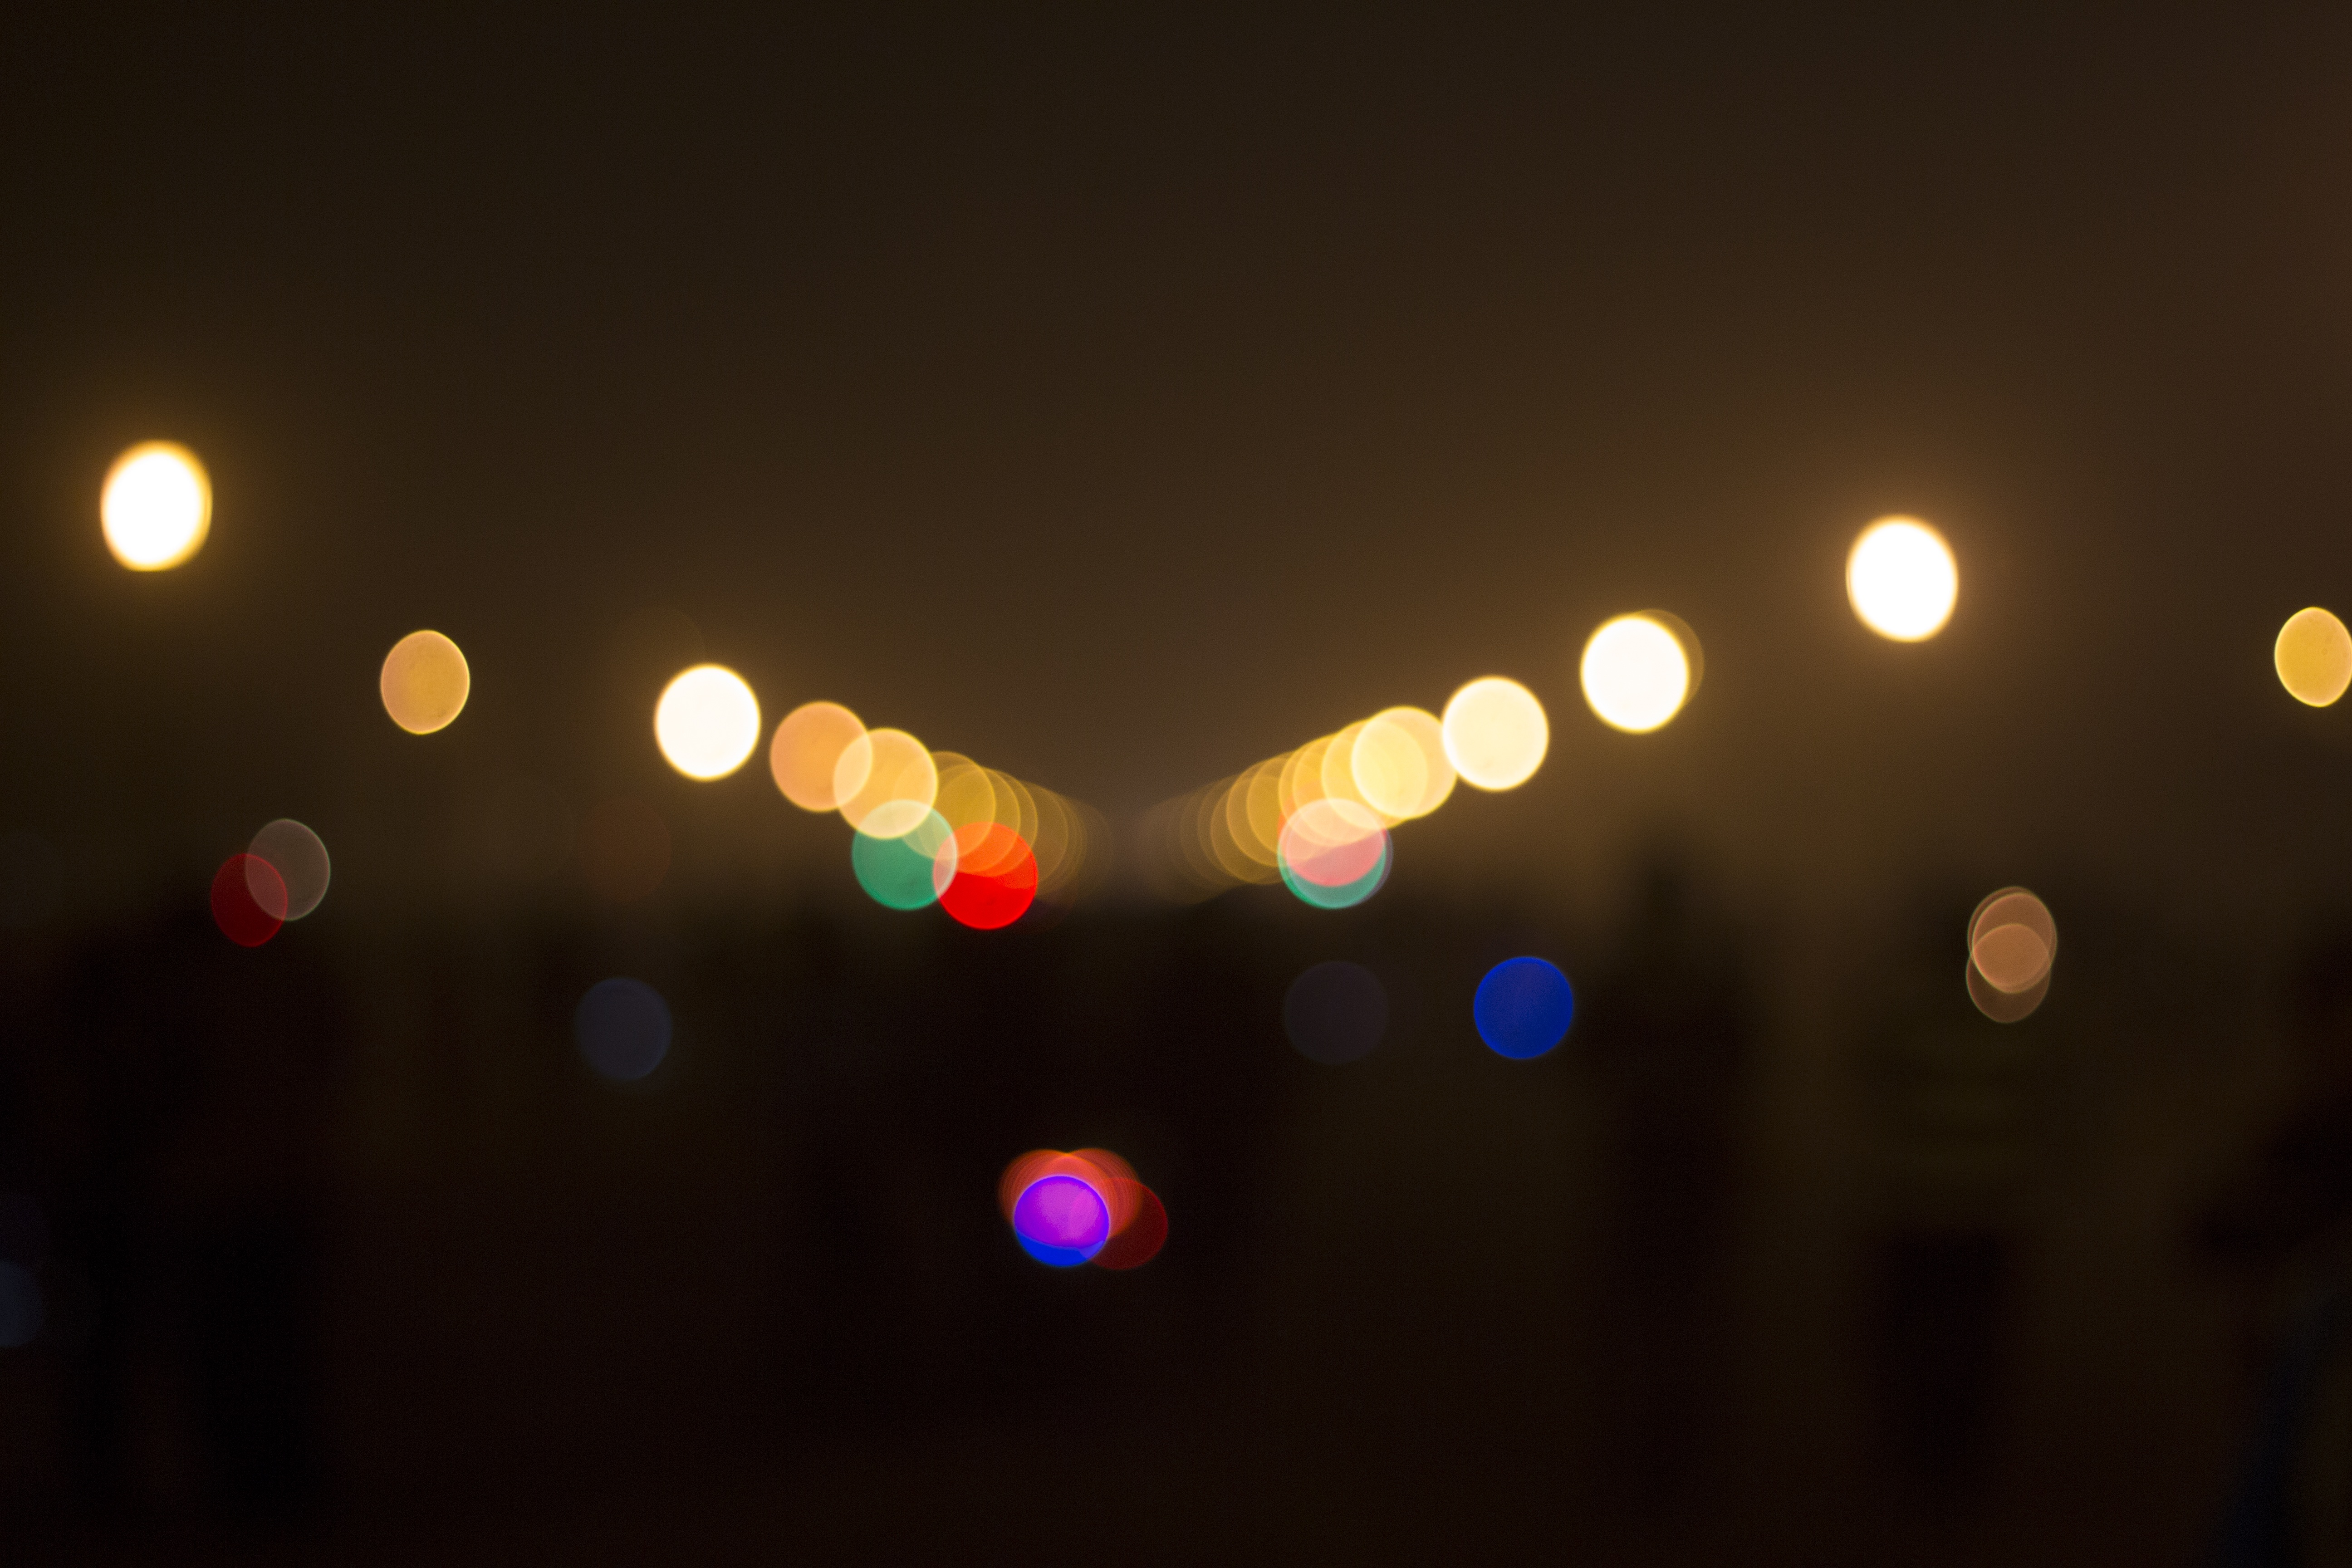
light, bokeh, night, sunlight, color, darkness, lighting, circle, lights, focus, india, shape, delhi, macro photography